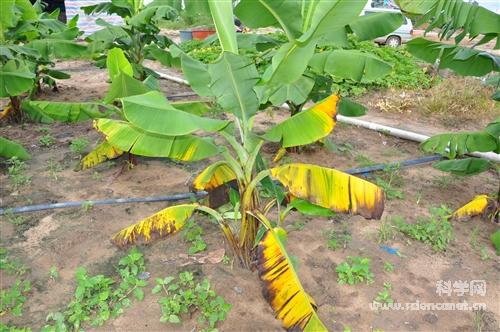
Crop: unknown
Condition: banana_panama_disease